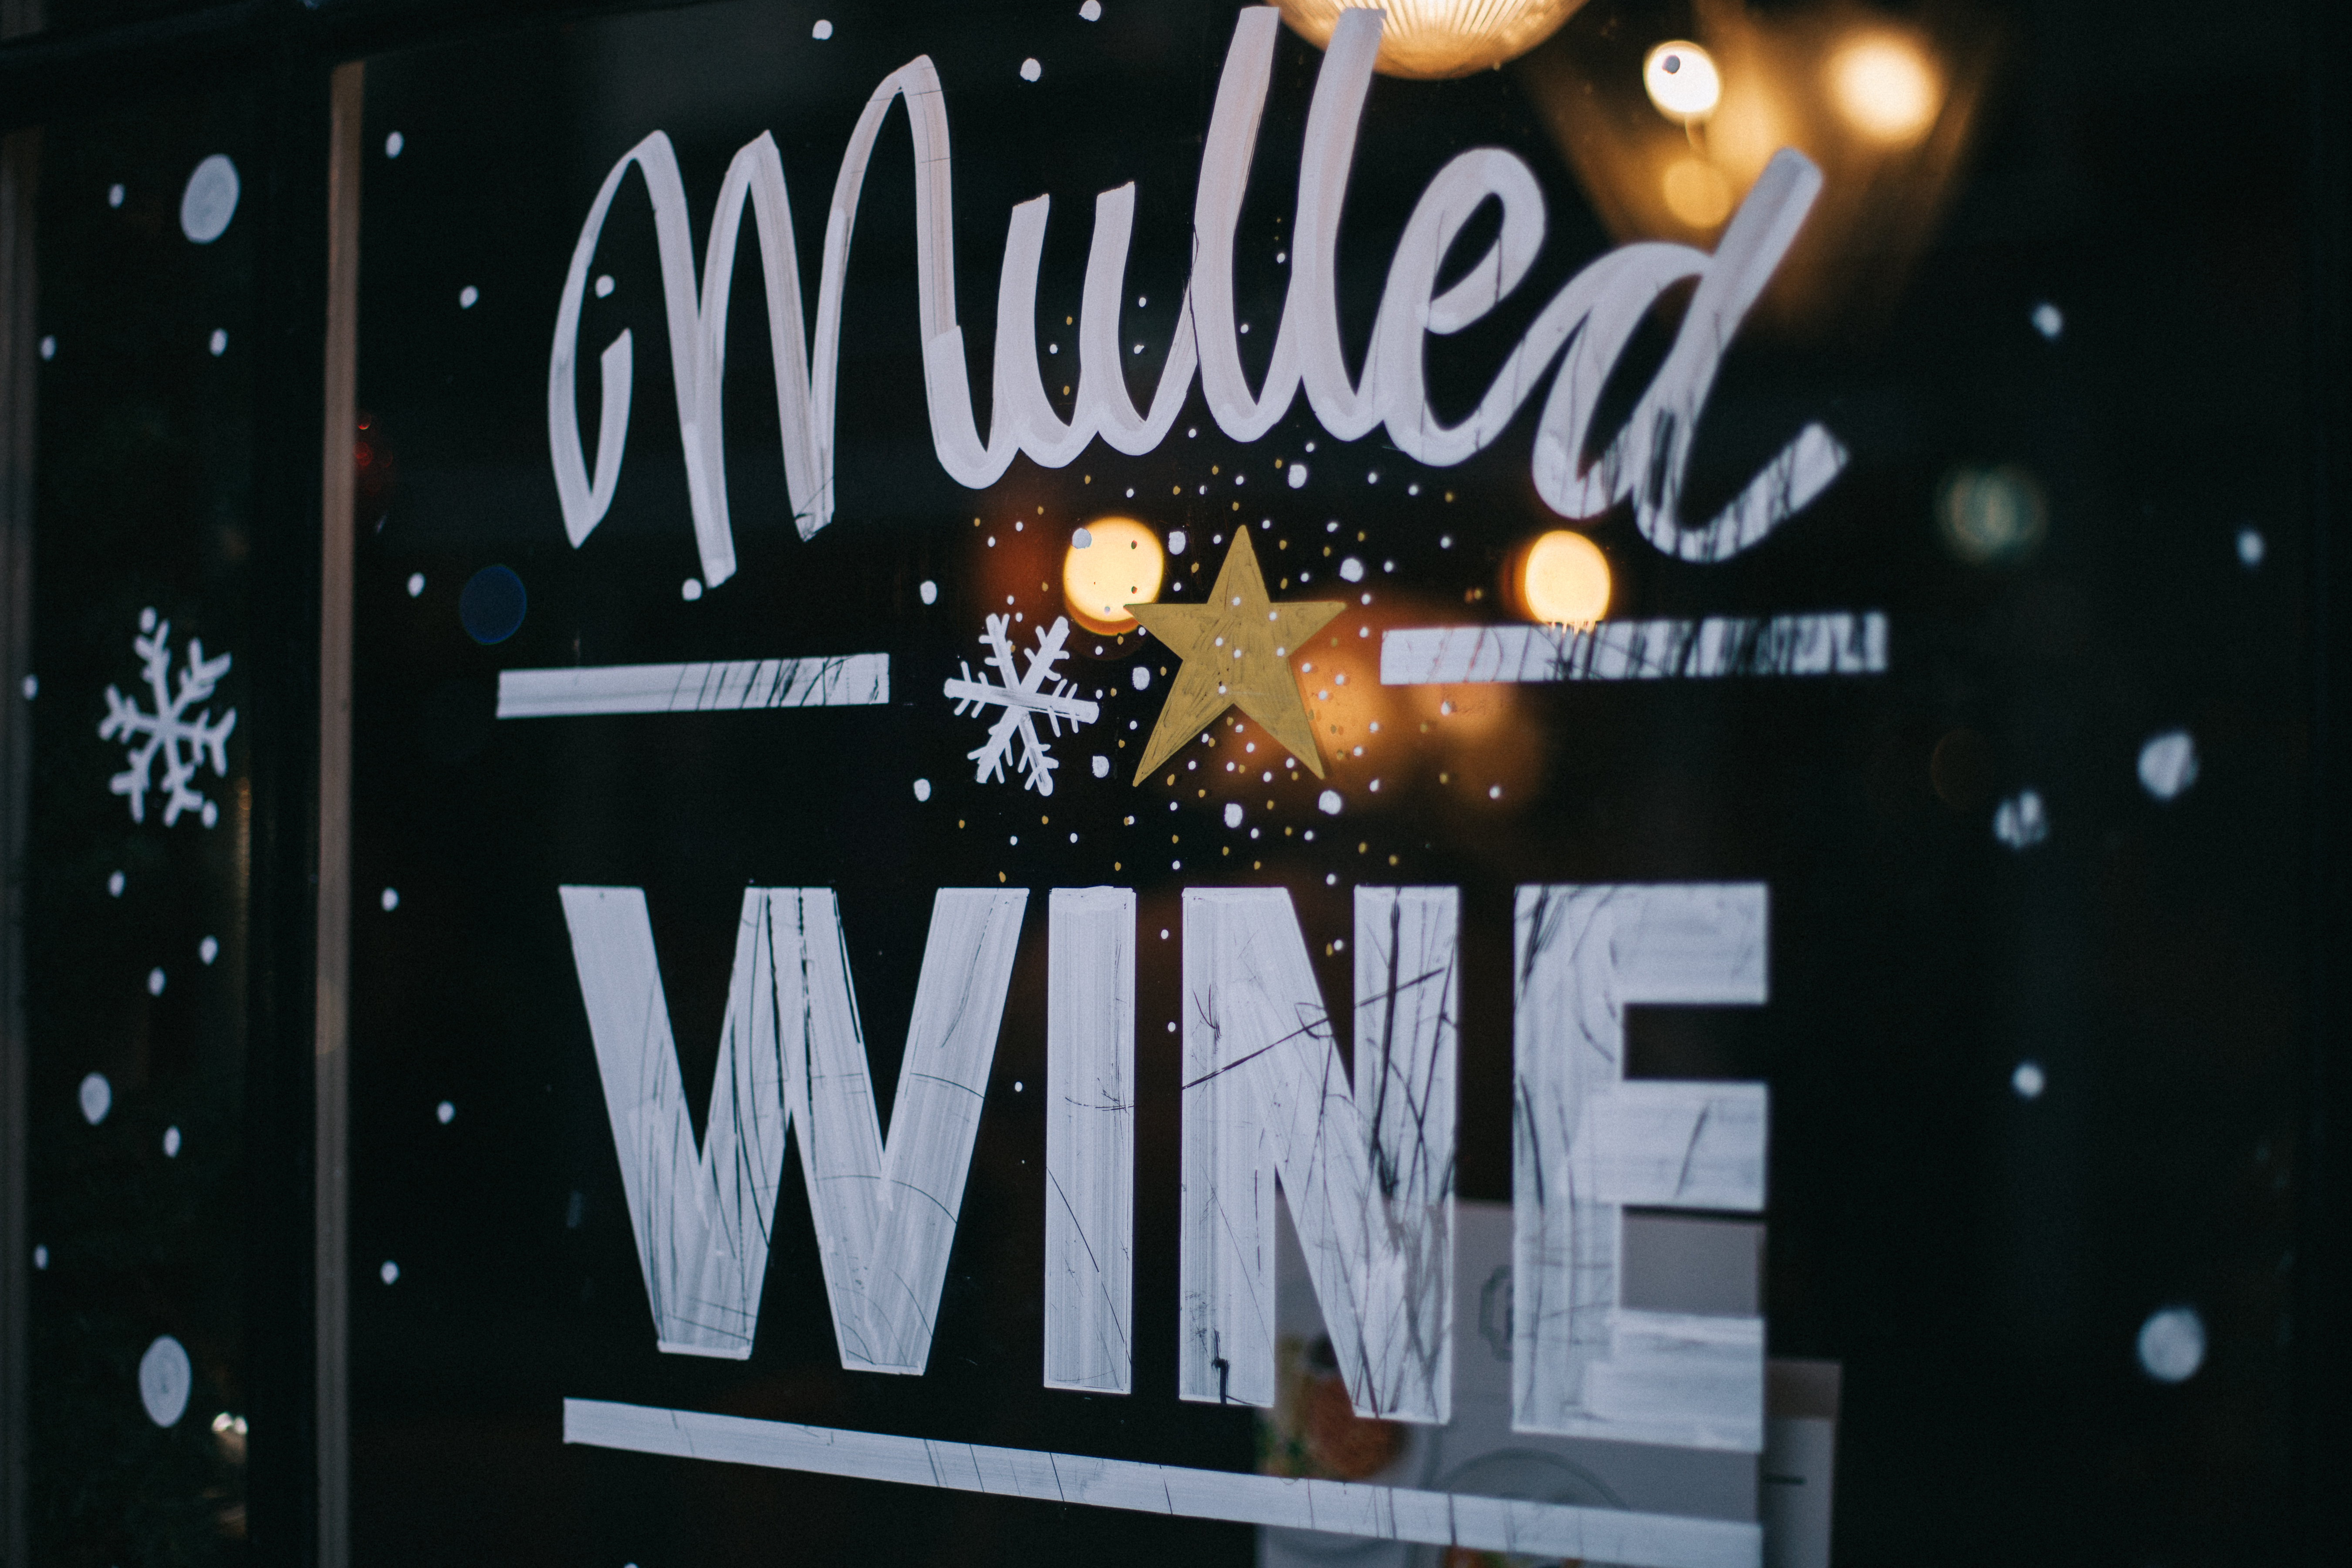
wine, sign, christmas, festive, brand, mulled